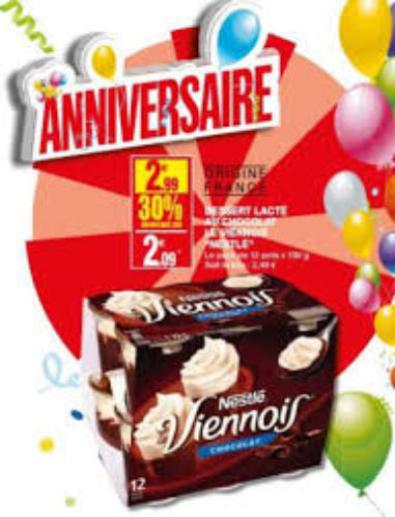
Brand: le viennois
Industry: Food